Jaime Gama

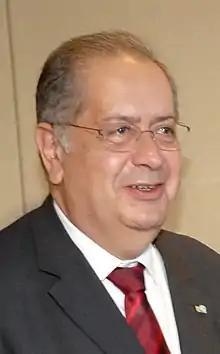
Gama in 2008

Jaime José de Matos da Gama (born 8 June 1947) is a Portuguese former politician. In the Portuguese government, he served as Minister of Internal Administration in 1978, Minister of Foreign Affairs from 1983 to 1985 and from 1995 to 2002, and Minister of National Defence in 1999. From 2005 to 2011 he was President of the Assembly of the Republic.